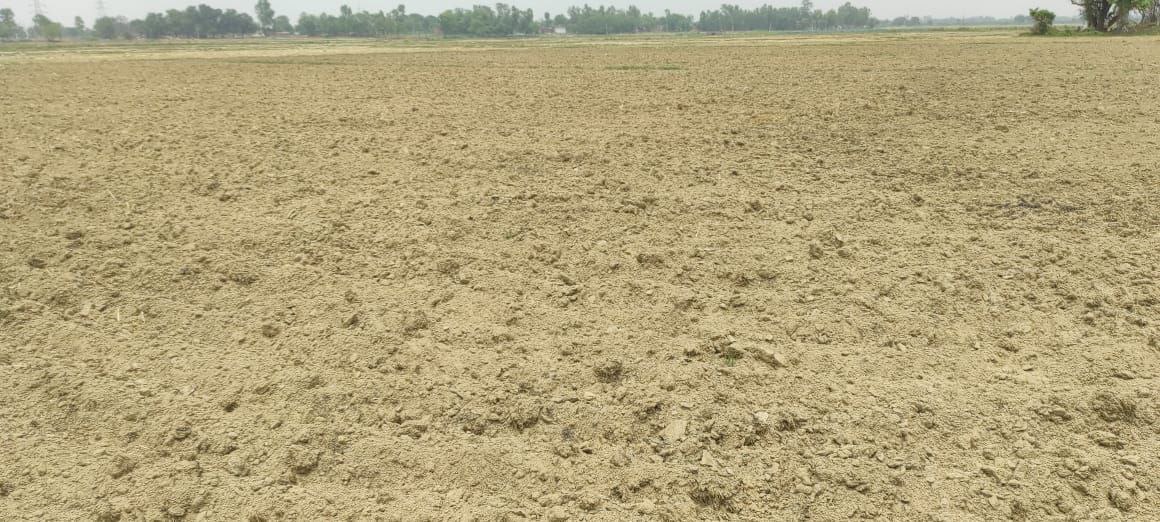
Soil type: Alluvial soil